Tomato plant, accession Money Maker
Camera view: bottom (45 deg); turntable rotation: 60 degrees
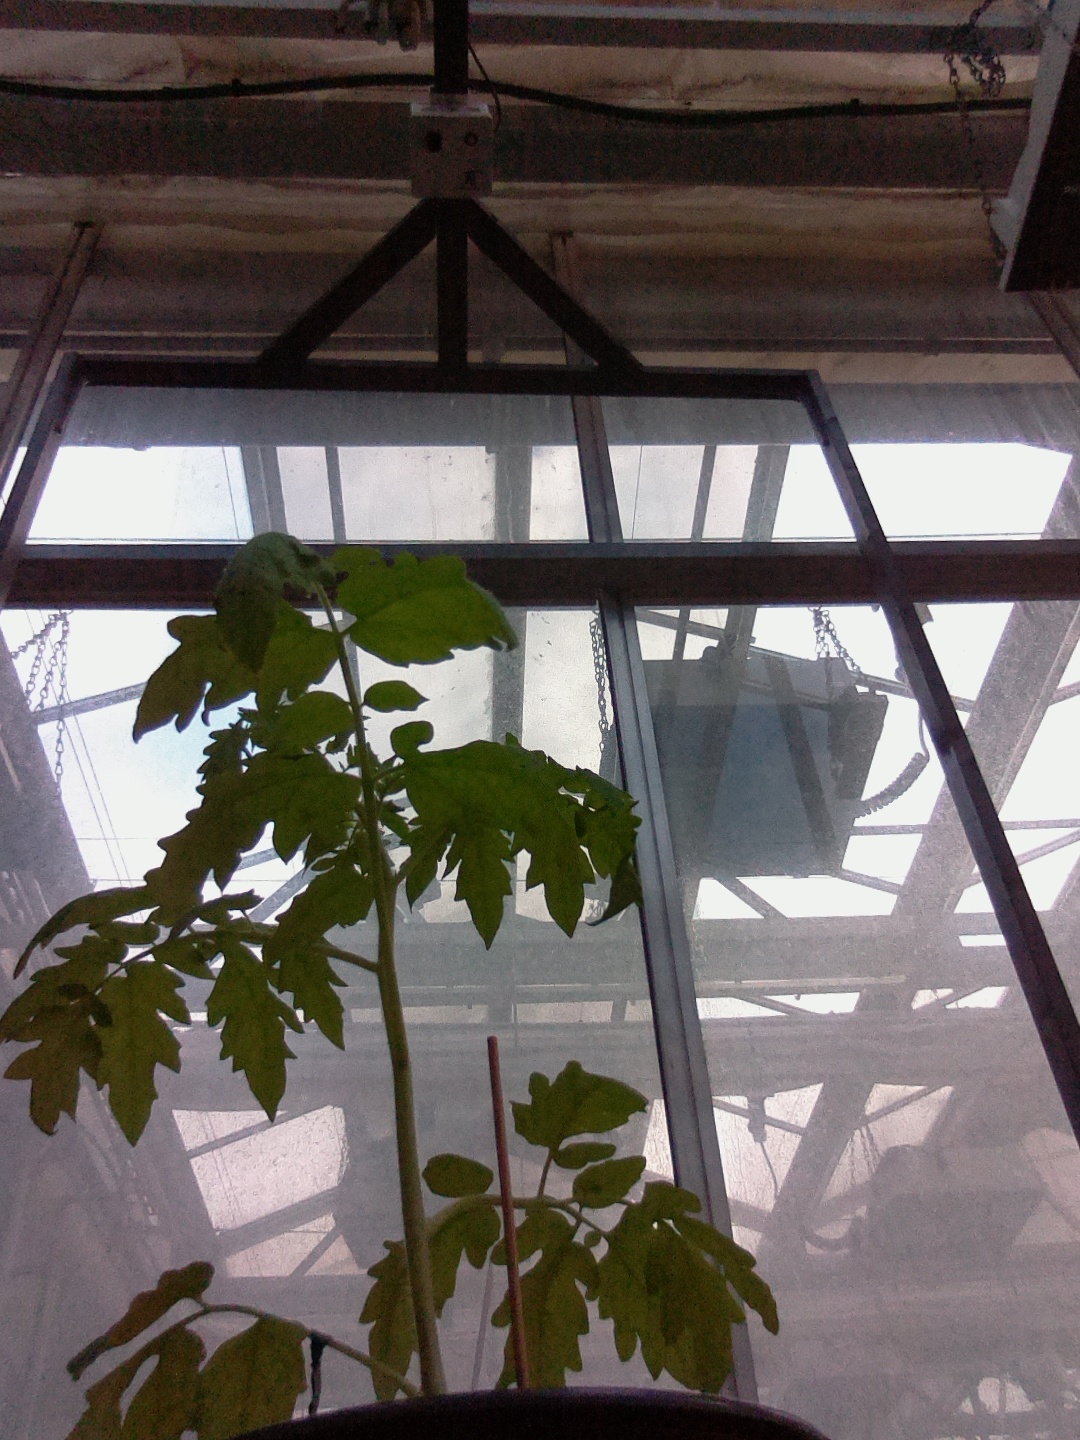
BBCH growth stage 13: 6 of true leaves visible